2021 NCAA Division I men's basketball tournament

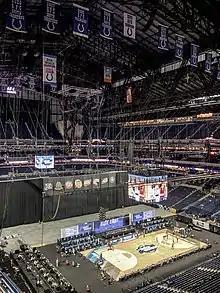
Gonzaga vs. University of Southern California at Lucas Oil Stadium

On January 4, 2021, the NCAA announced that due to logistical considerations associated with the COVID-19 pandemic (which prompted the cancellation of the 2020 tournament), the entirety of the tournament would be conducted at sites within the Indianapolis metro area and central Indiana, rather than across the country. Players stayed at hotels near the Indiana Convention Center, which served as the main practice facility. Lucas Oil Stadium had two courts named "Unity Court" and "Equality Court" during the First Round, Second Round, and Elite Eight.